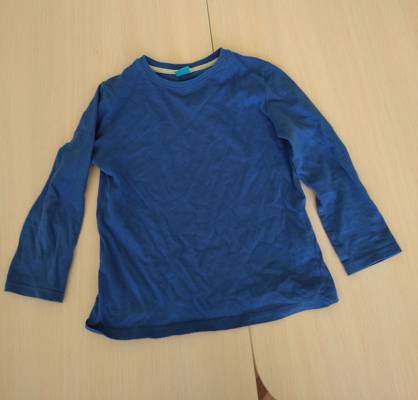
Waste category: clothes